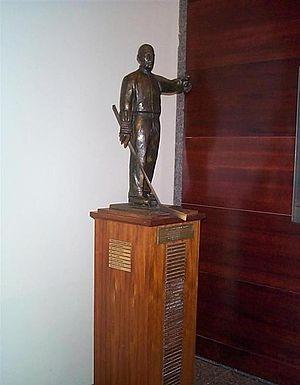
Le Trophée Lester Patrick est remis à un individu ou à groupe d'individus pour services rendus au hockey aux États-Unis. Les individus éligibles peuvent être des joueurs, des officiels, des entraîneurs, des membres de l'exécutif et des arbitres. Le comité de sélection est composé du Président de la LNH, d'un gouverneur de la LNH, un gouverneur représentant les Rangers de New York, un membre du Temple de la renommée dans la catégorie des bâtisseurs, un membre du Temple de la renommée du hockey américain, un membre de l'association des diffuseurs de la LNH et un membre de l'association des journalistes de la presse écrite de la LNH. En dehors du Président de la LNH, tous les autres membres du comité de sélection subissent une rotation annuelle.